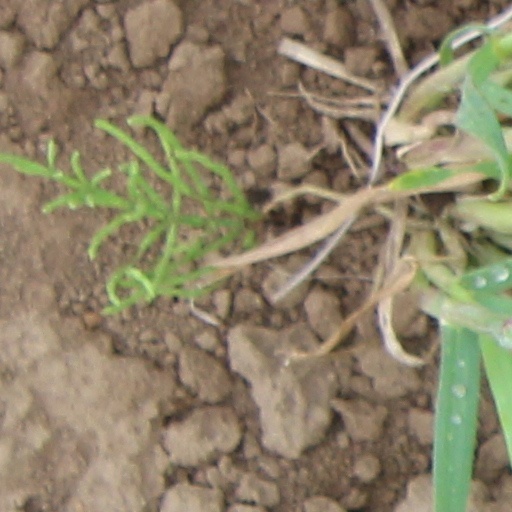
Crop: wheat